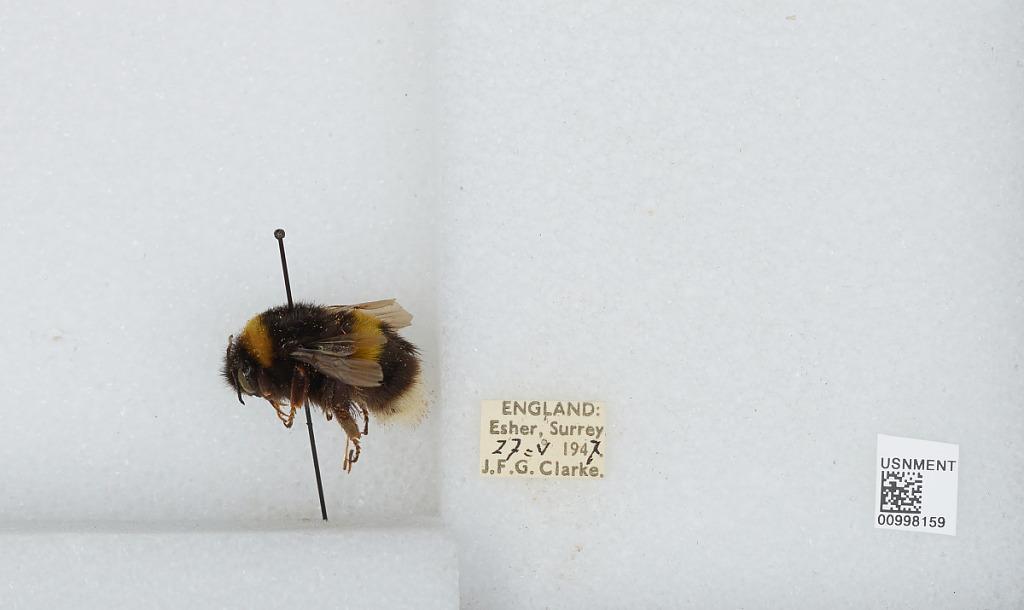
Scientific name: Bombus (Bombus) lucorum (Linnaeus)
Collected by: J. Clarke
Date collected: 1947-5-27
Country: United Kingdom
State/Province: England
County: Surrey
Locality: Esher
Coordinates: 51.3692, -0.365